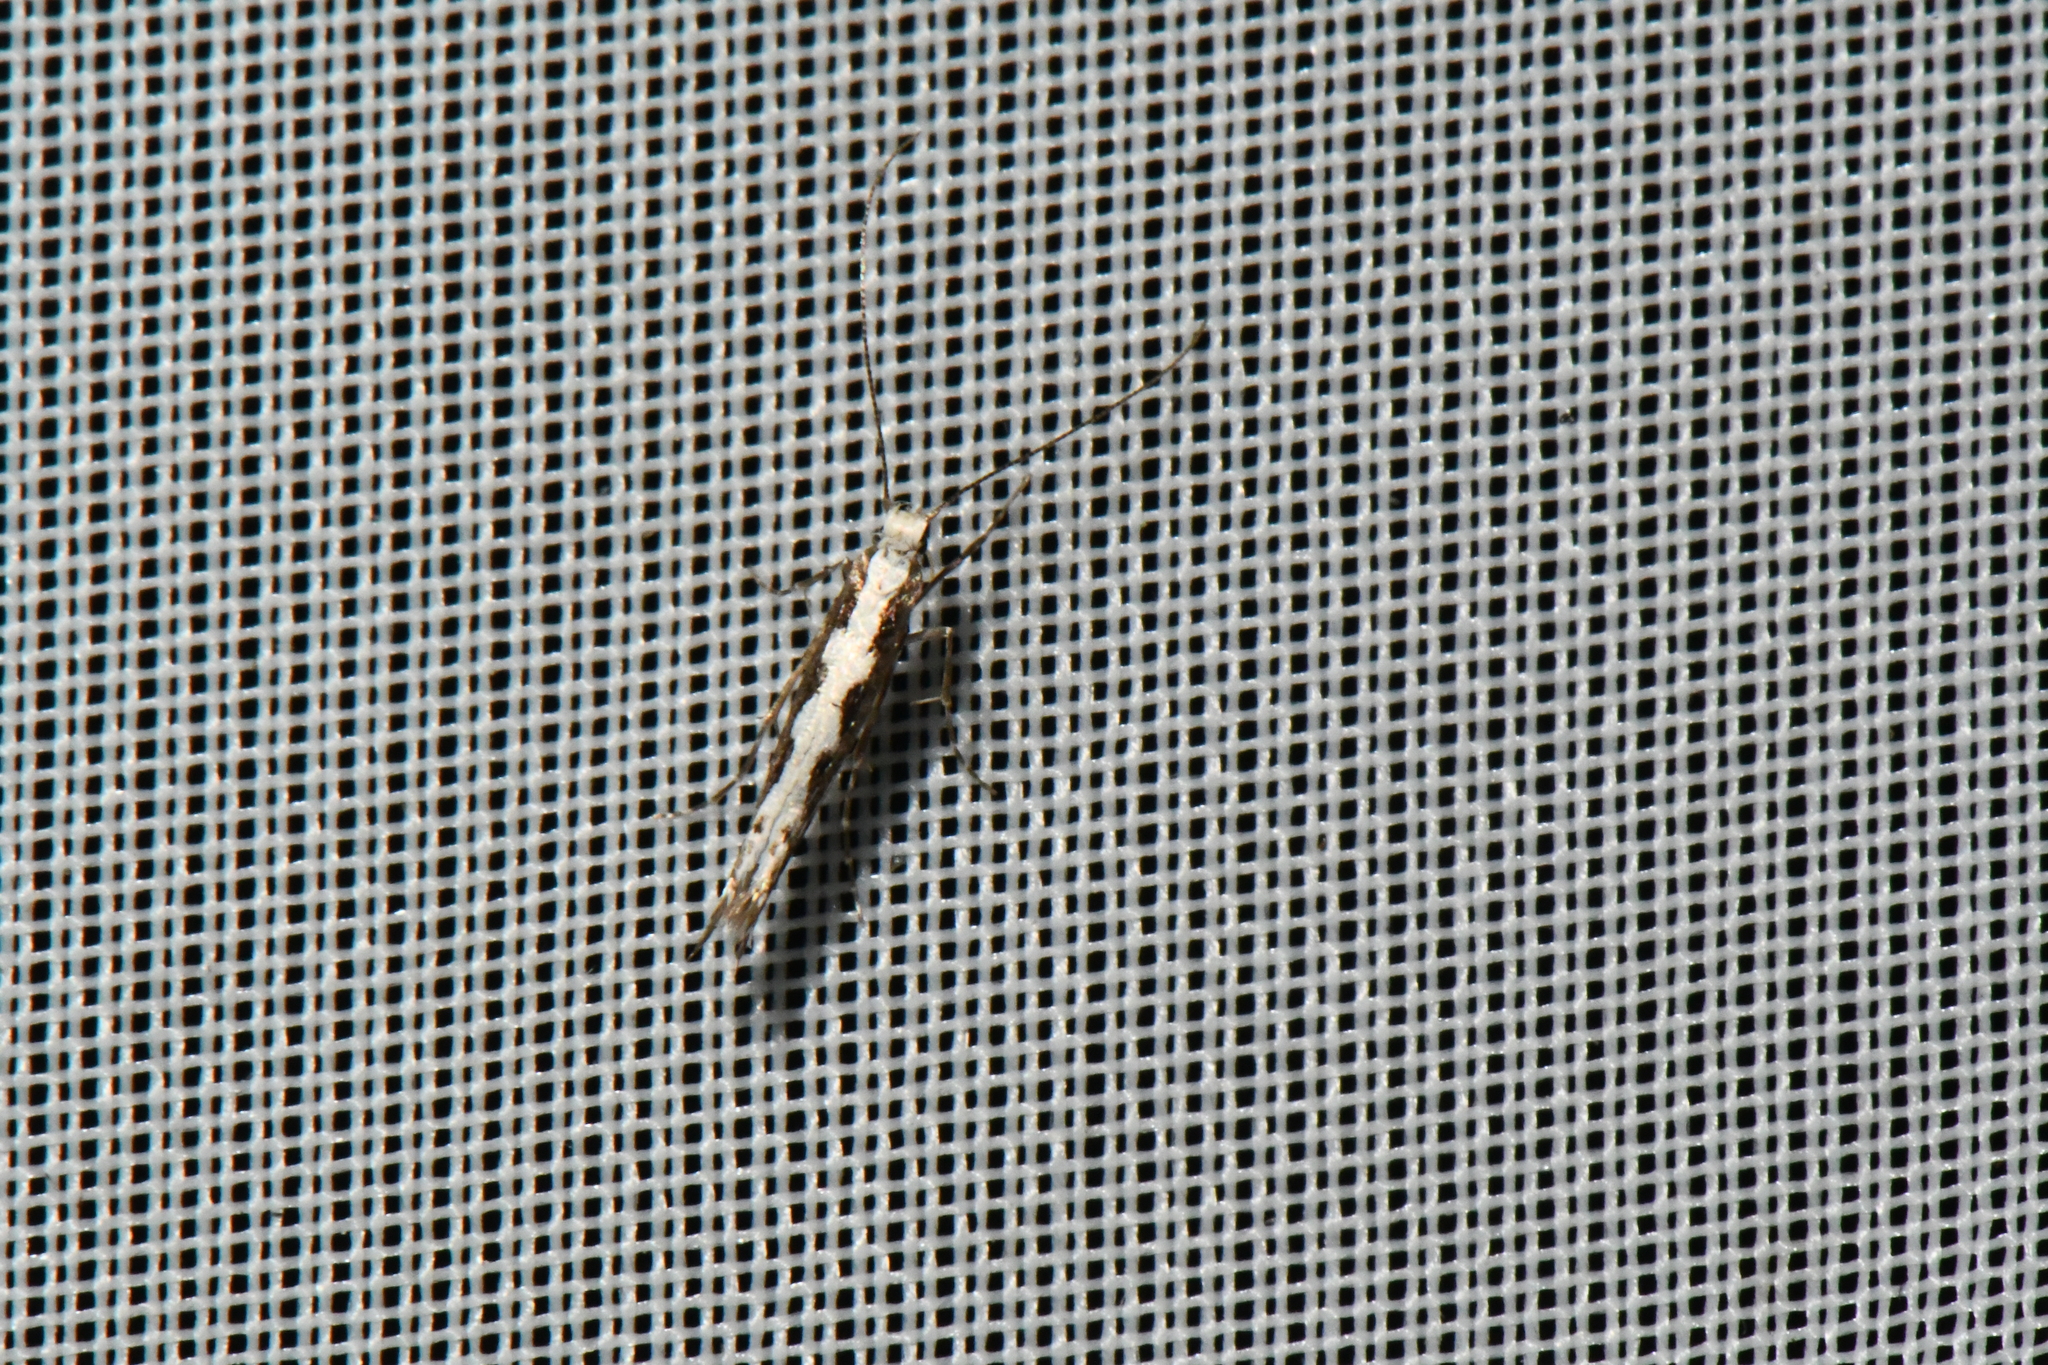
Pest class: diamondback_moth